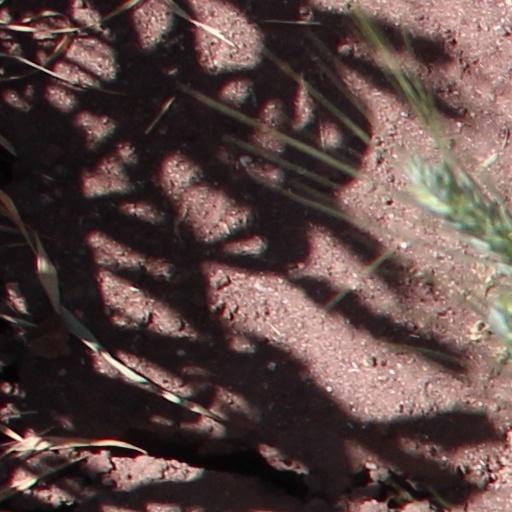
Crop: wheat